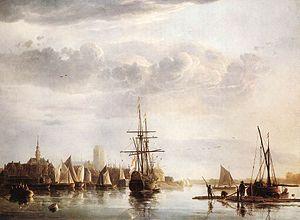
Le flottage du bois est un mode de transport par voie d'eau pour des pièces de bois de tailles variables, à l'état brut ou déjà débitées, assemblées entre elles ou pas. Influencé par les caractéristiques typographiques, hydrographiques, culturelles et climatiques de chaque région du monde, il prend des formes différentes et très variées en fonction des essences d'arbres des grandes zones forestières de la planète, mais surtout de la présence ou du degré de flottabilité du cours d'eau qui est aux abords des massifs forestiers où sont abattus les arbres.